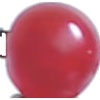
Label: Redcurrant 1